Herbert Lord

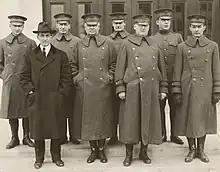
Major General George W. Goethals and members of his staff, December 7, 1918. Front row, left to right: Mr. Gerard Swope, Major General George W. Goethals, Brigadier General Herbert Lord, Brigadier General William H. Rose. Back row, left to right: Edwin W. Fullam, Brigadier General Frank T. Hines, Brigadier General Robert E. Wood, Colonel F. B. Wells.

Lord was serving as a major in 1908 when President Theodore Roosevelt made use of his previous experience by detailing Lord to assist the United States Congress with the development of a new tariff bill. The result, the Payne–Aldrich Tariff Act of 1909, caused a rift between Republican reformers who supported low tariffs and conservative Republicans, who supported protectionism. In 1910, Lord was appointed to oversee the disbursement of U.S. funds to the government of Cuba following the United States military's Second Occupation of Cuba.